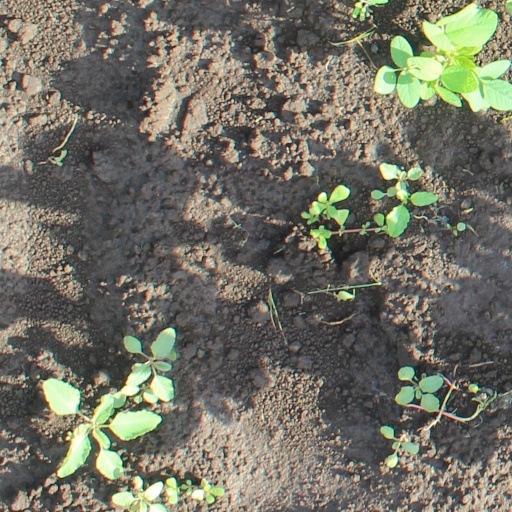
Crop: soybean